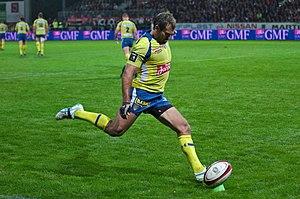
Cette page présente la saison 2014-2015 de l'ASM Clermont Auvergne en Top 14 et en ERCC1.